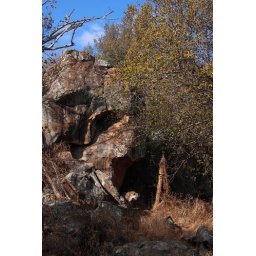
Crack in the rock on the hill